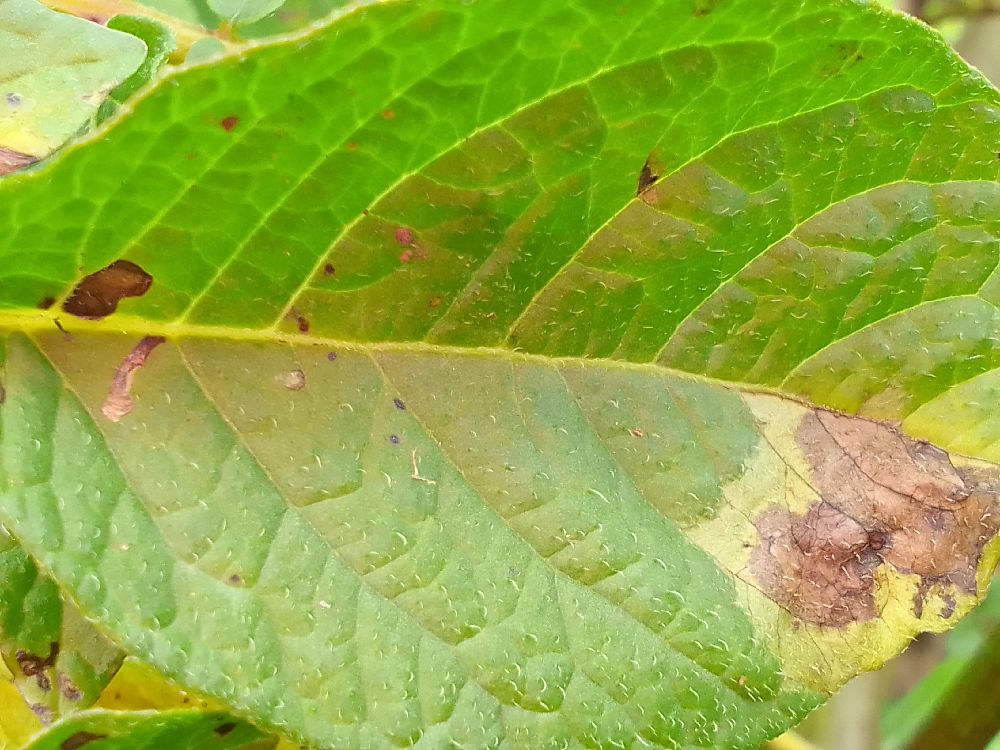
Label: Late blight